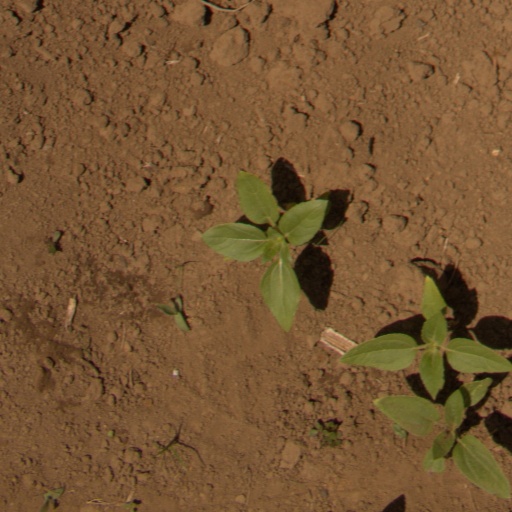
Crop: Jerusalem artichoke